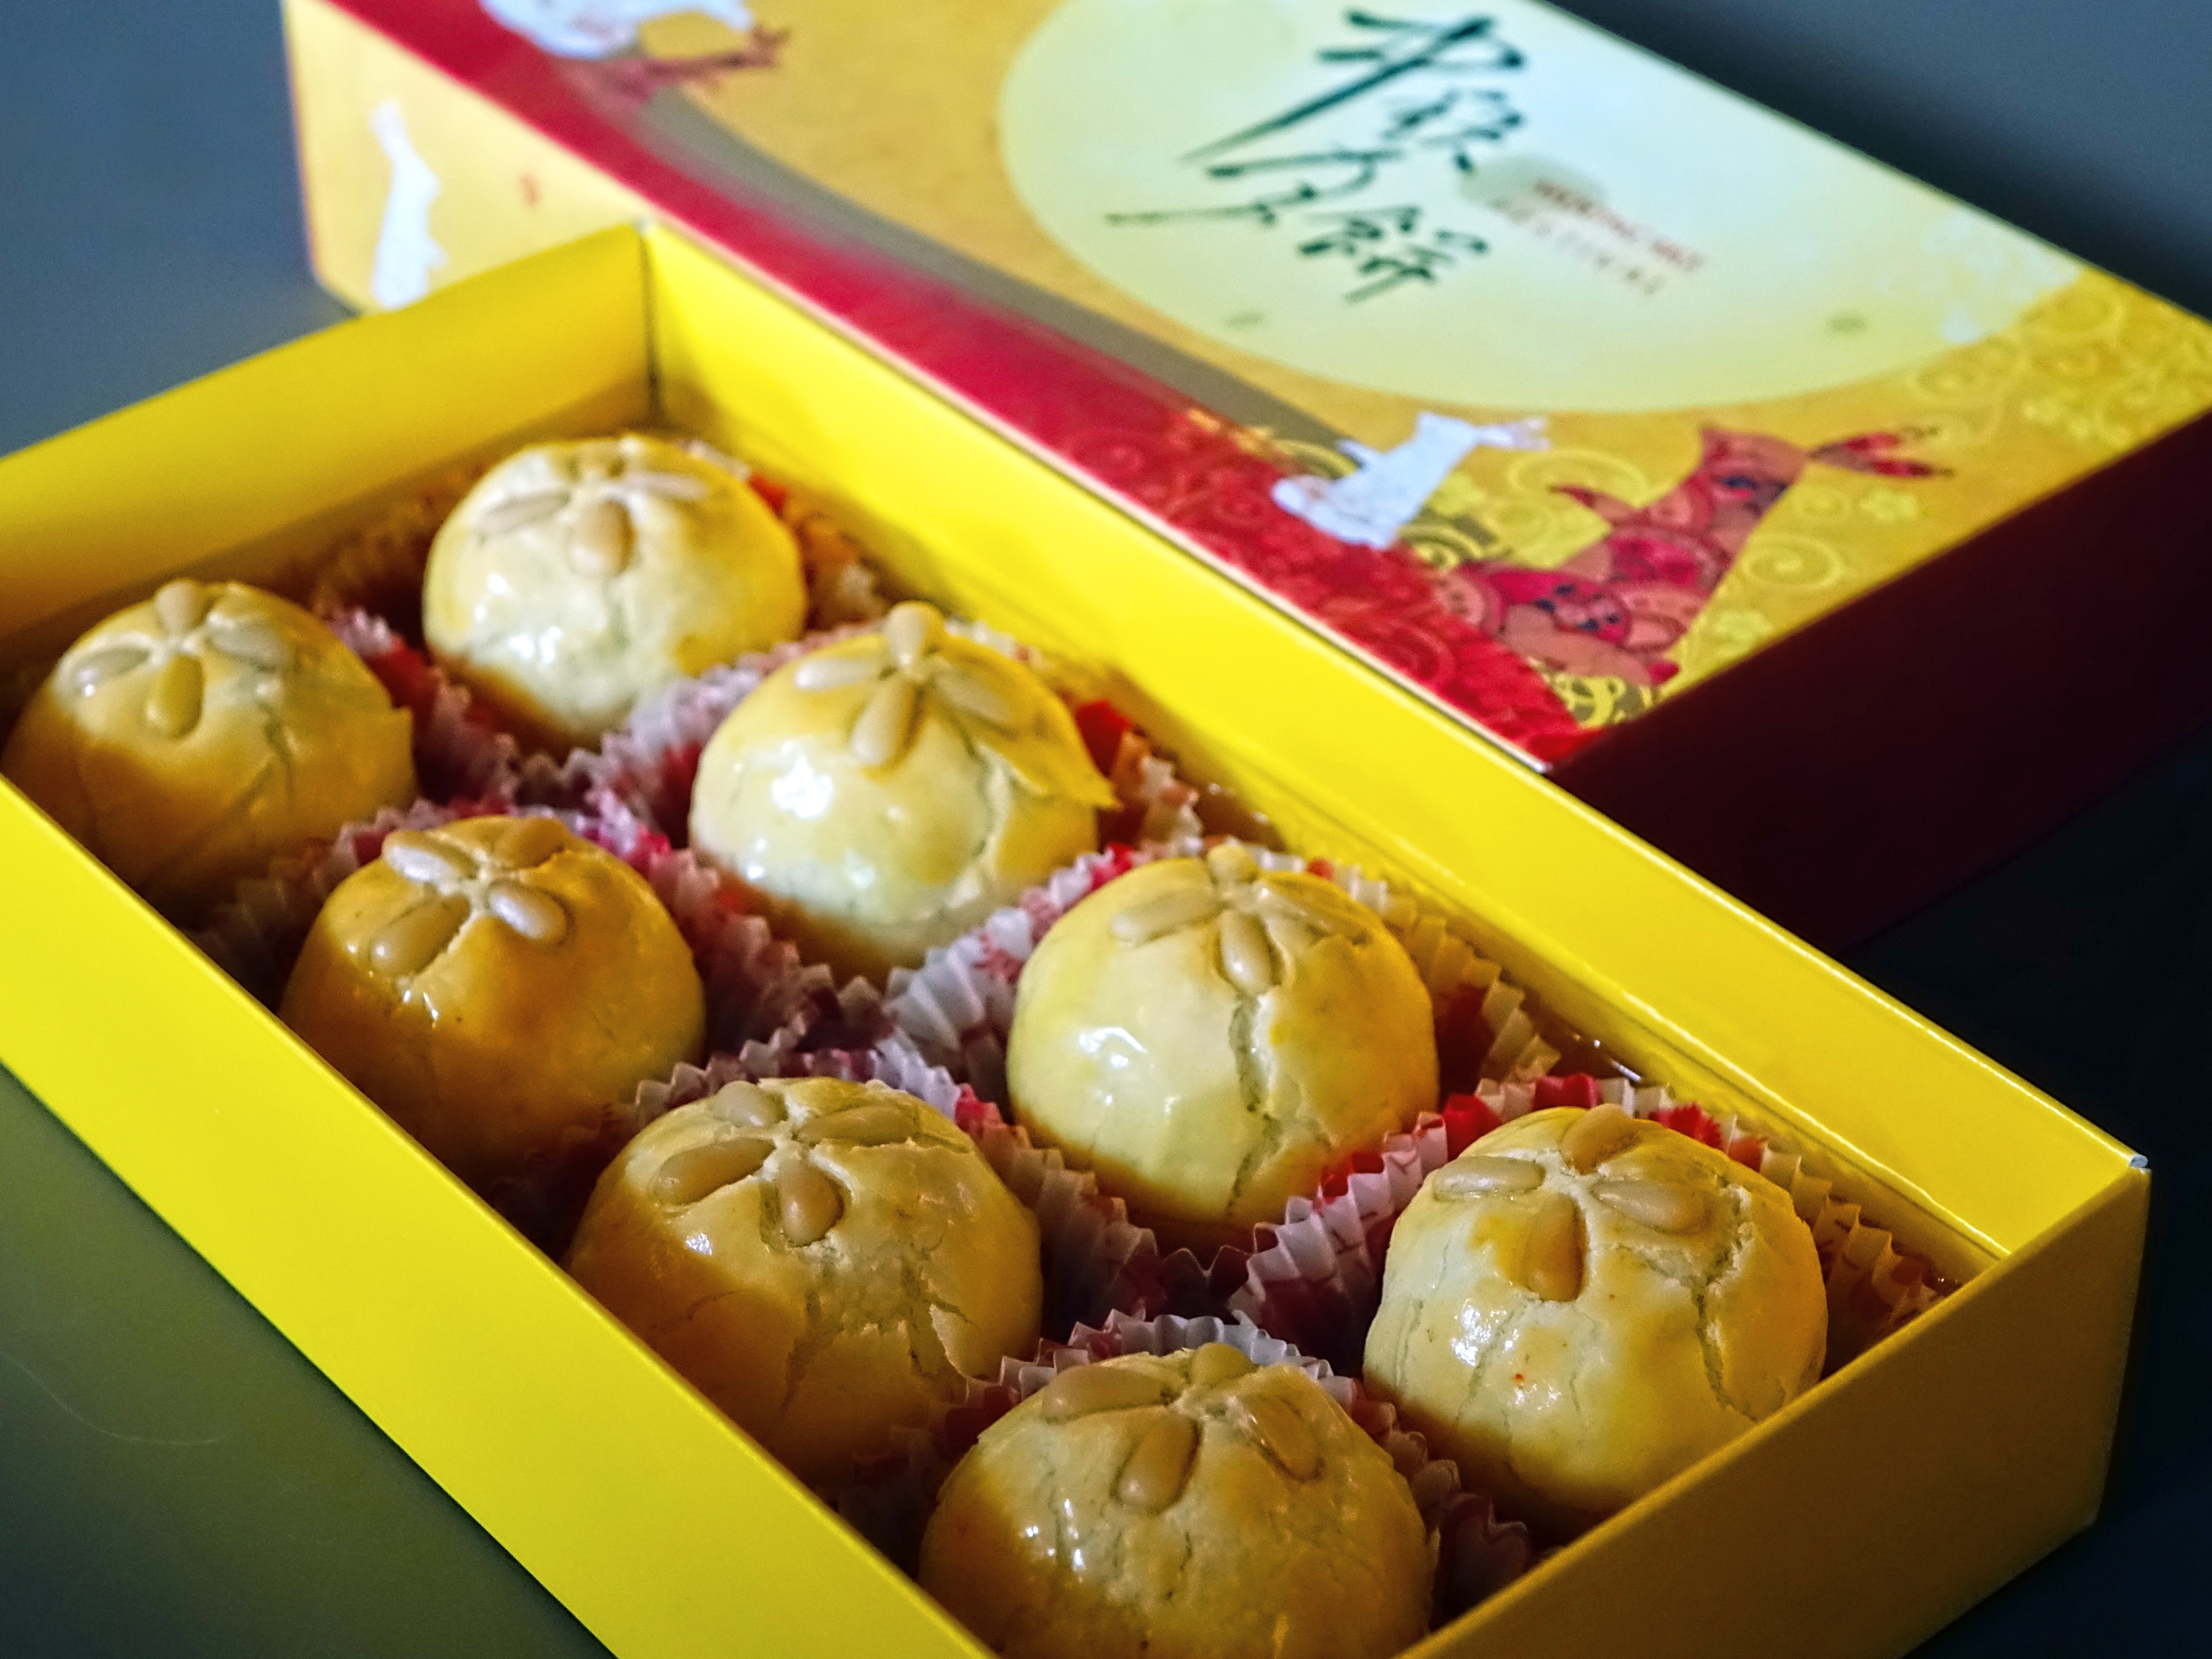
asian, dish, meal, food, chinese, produce, box, dessert, cuisine, pastry, bakery, celebrate, asian food, festival, seasonal, lotus, oriental, traditional, moon cake, mid autumn